Breuil-Cervinia

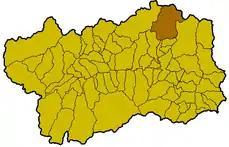
The comune of Valtournenche within the Aosta Valley region

Breuil-Cervinia lies at above sea level, at the foot of the Matterhorn, in the Valtournenche valley and surrounded by the Jumeaux, the Château des Dames, the Furggen and the Grandes Murailles summits. It shares a ski area with Zermatt through the Plateau Rosa glacier.